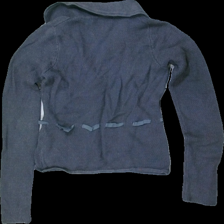
View: back
Type: Cardigan
Category: Ladies
Brand: Inwear
Colors: Grey
Material: 75% cotton 25% viscose
Cut: Regular
Size: M
Season: All
Damage location: top right
Price range: 50-100
Recommended usage: Reuse
Description: grå kofta med knappar